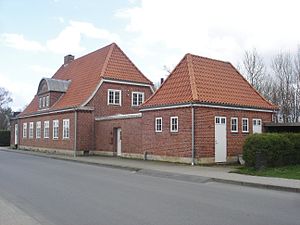
Gesten Station
Gesten Station set fra vejsiden
Gesten Station, vejsiden fra SØ
Gesten Station var en station på Danmarks længste privatbane Troldhede-Kolding-Vejen Jernbane. Stationen var knudepunkt mellem hovedstrækningen Troldhede-Kolding og sidebanen Gesten-Vejen.